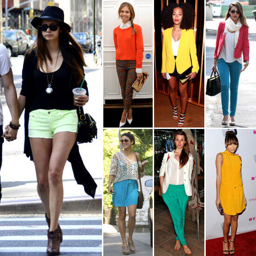
choose the right color of clothes